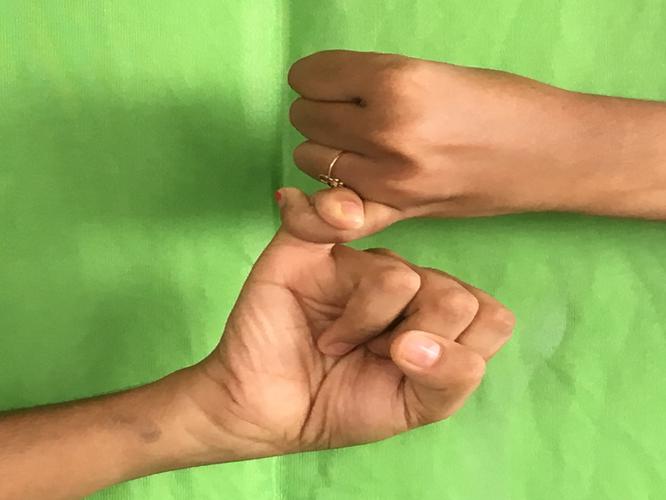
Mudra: Kilaka
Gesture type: double_hand